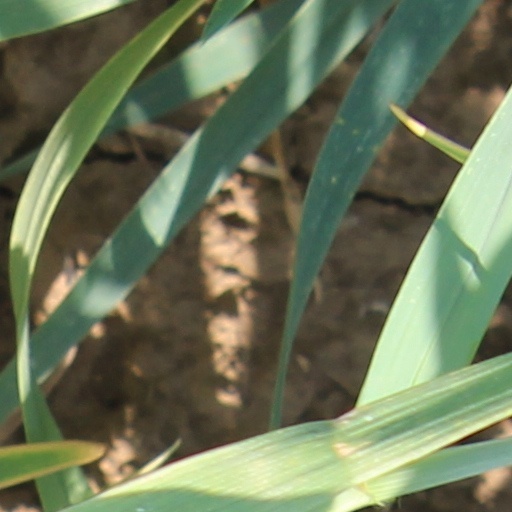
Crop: wheat